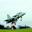
Label: airplane